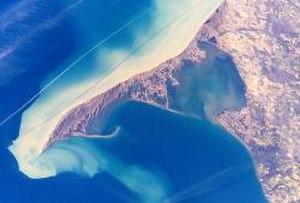
La réserve nationale de faune de Long Point est une aire protégée du Canada et l'une des dix réserves nationales de faune de l'Ontario. Elle constitue la zone cœur de la réserve de biosphère de Long Point créée en 1986, en plus d'être reconnue comme site Ramsar depuis 1982.
La pointe Long est une pointe située sur la rive nord du lac Érié. Elle est localisée dans le comté de Norfolk, dans la province de l'Ontario. Celle-ci a une longueur de 40 km et une largeur maximale d'un kilomètre. La pointe ainsi que la région environnante a été reconnu comme ZICO, site Ramsar en 1982 et comme réserve de biosphère en 1986.
Cet article recense les zones humides du Canada concernées par la convention de Ramsar.